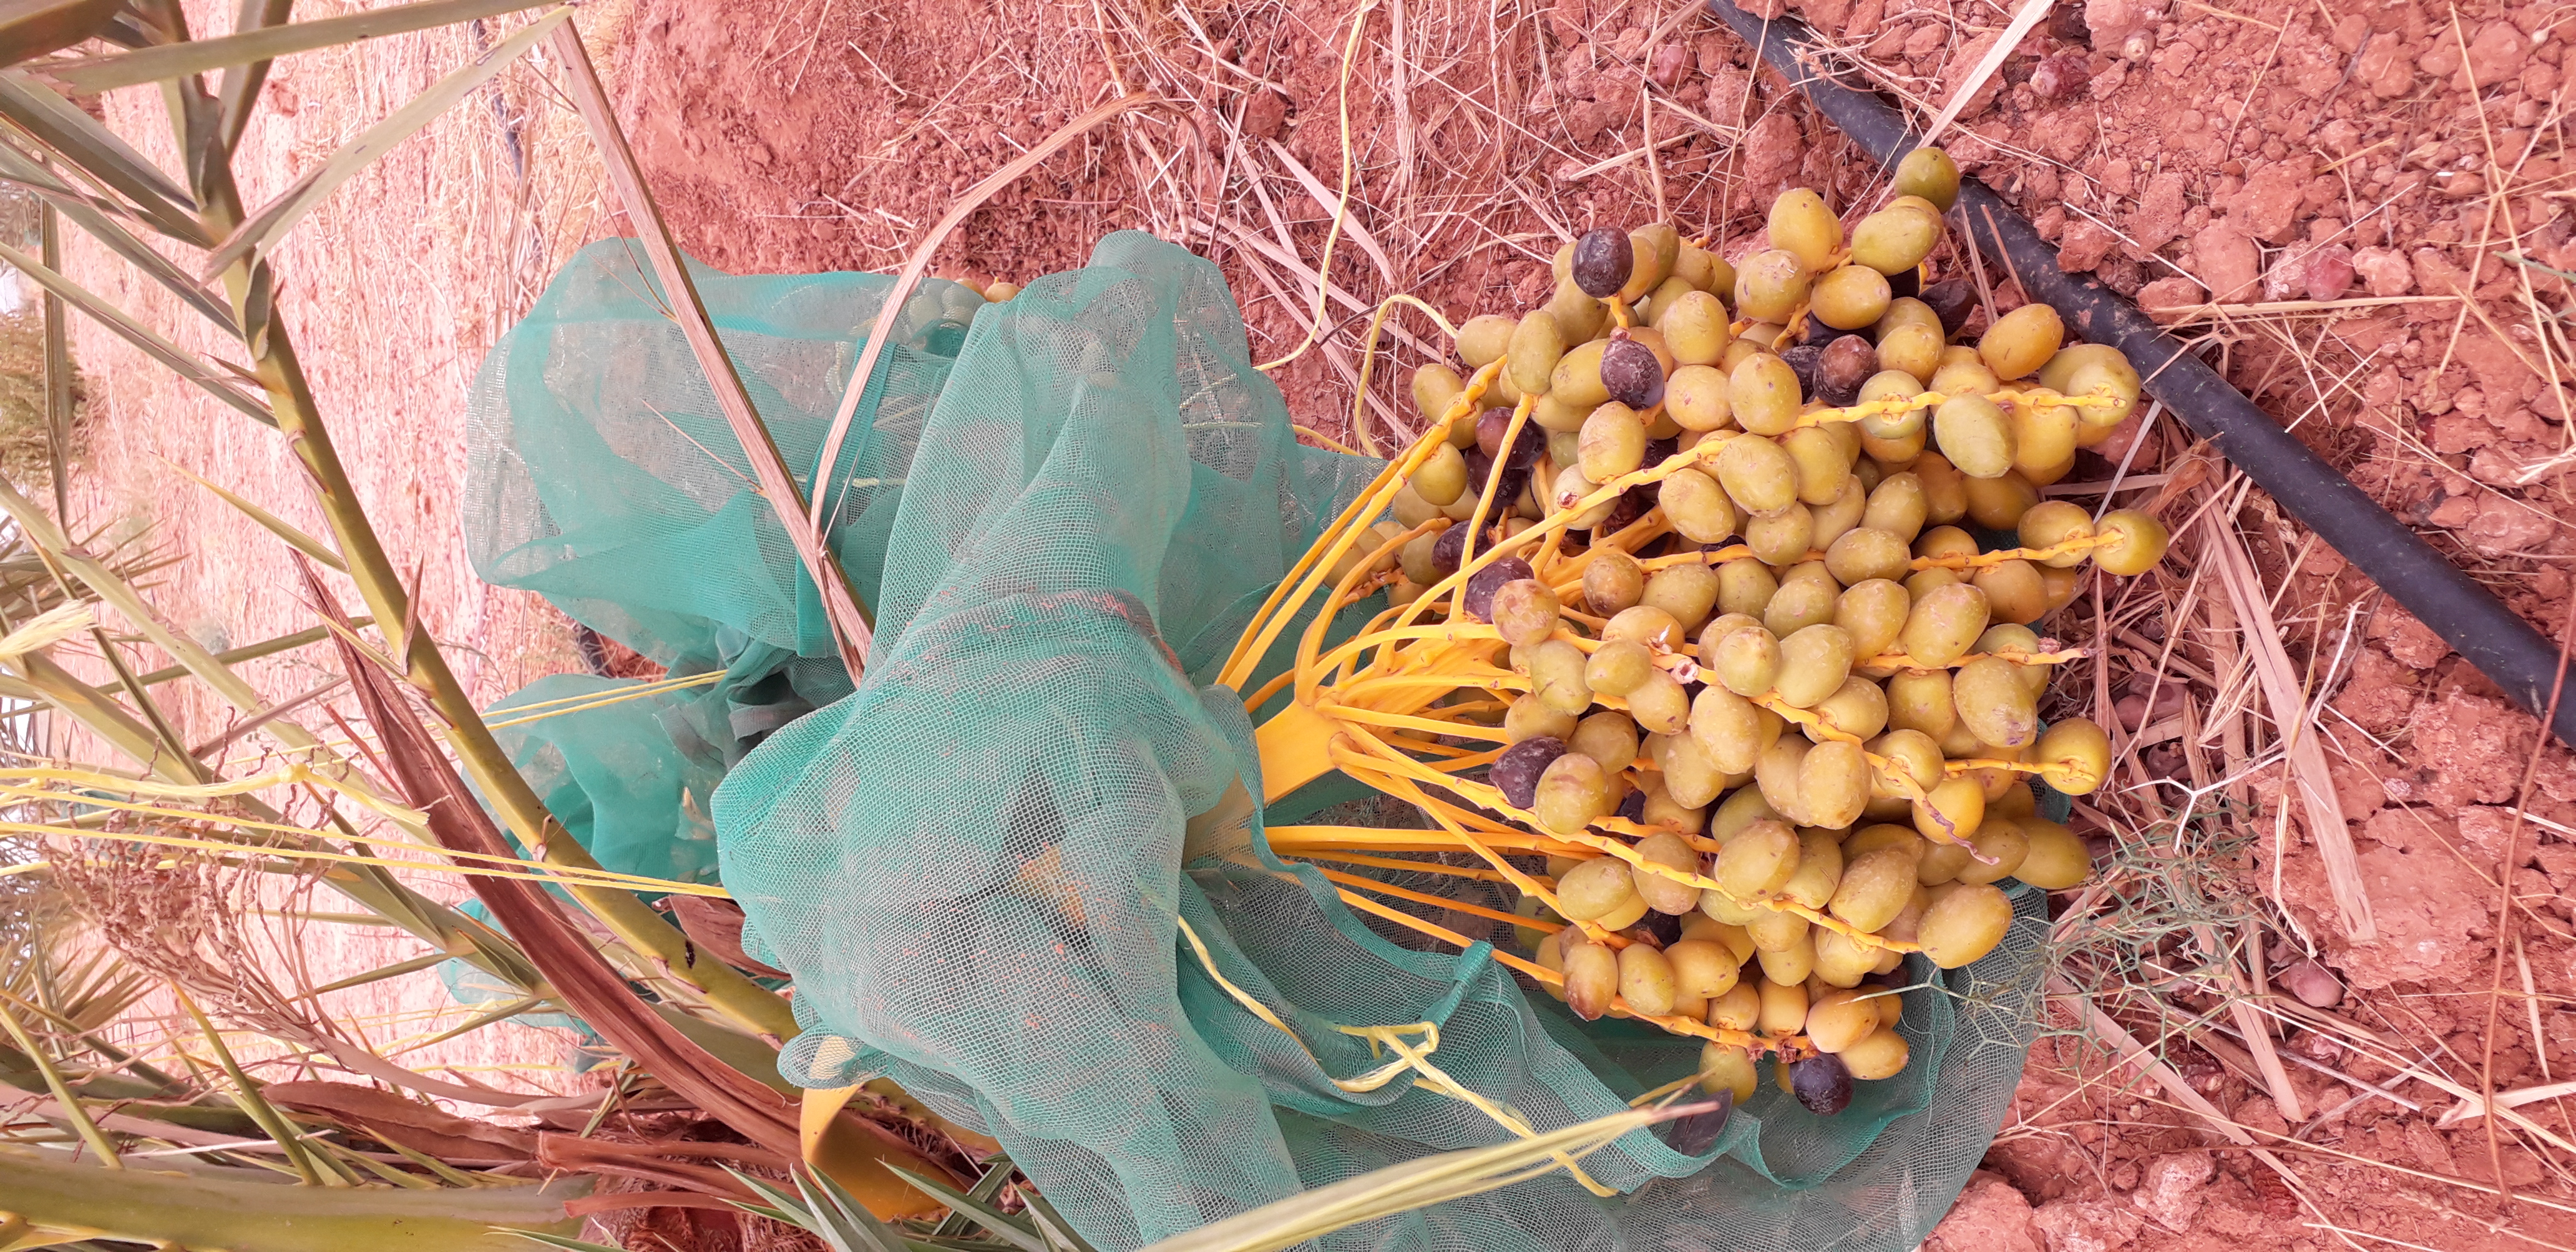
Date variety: kholt